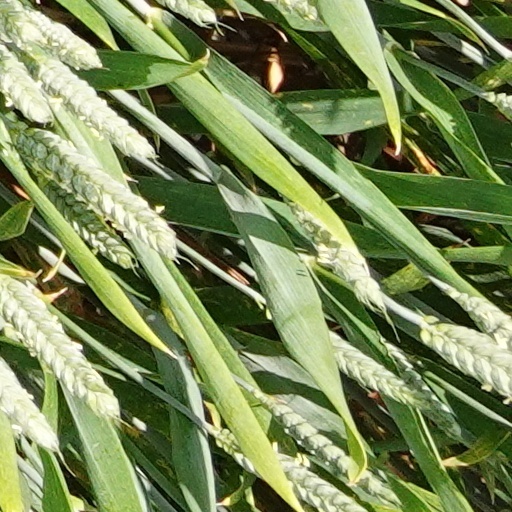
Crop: wheat